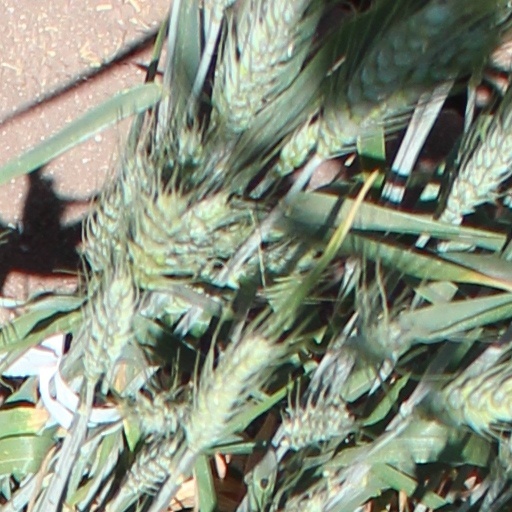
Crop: wheat